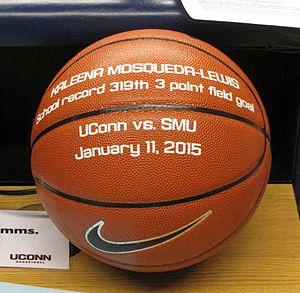
Kaleena Mosqueda-Lewis, née le 3 novembre 1993 à Pomona, en Californie aux États-Unis, est une joueuse américaine de basket-ball, connue pour son adresse à trois points.